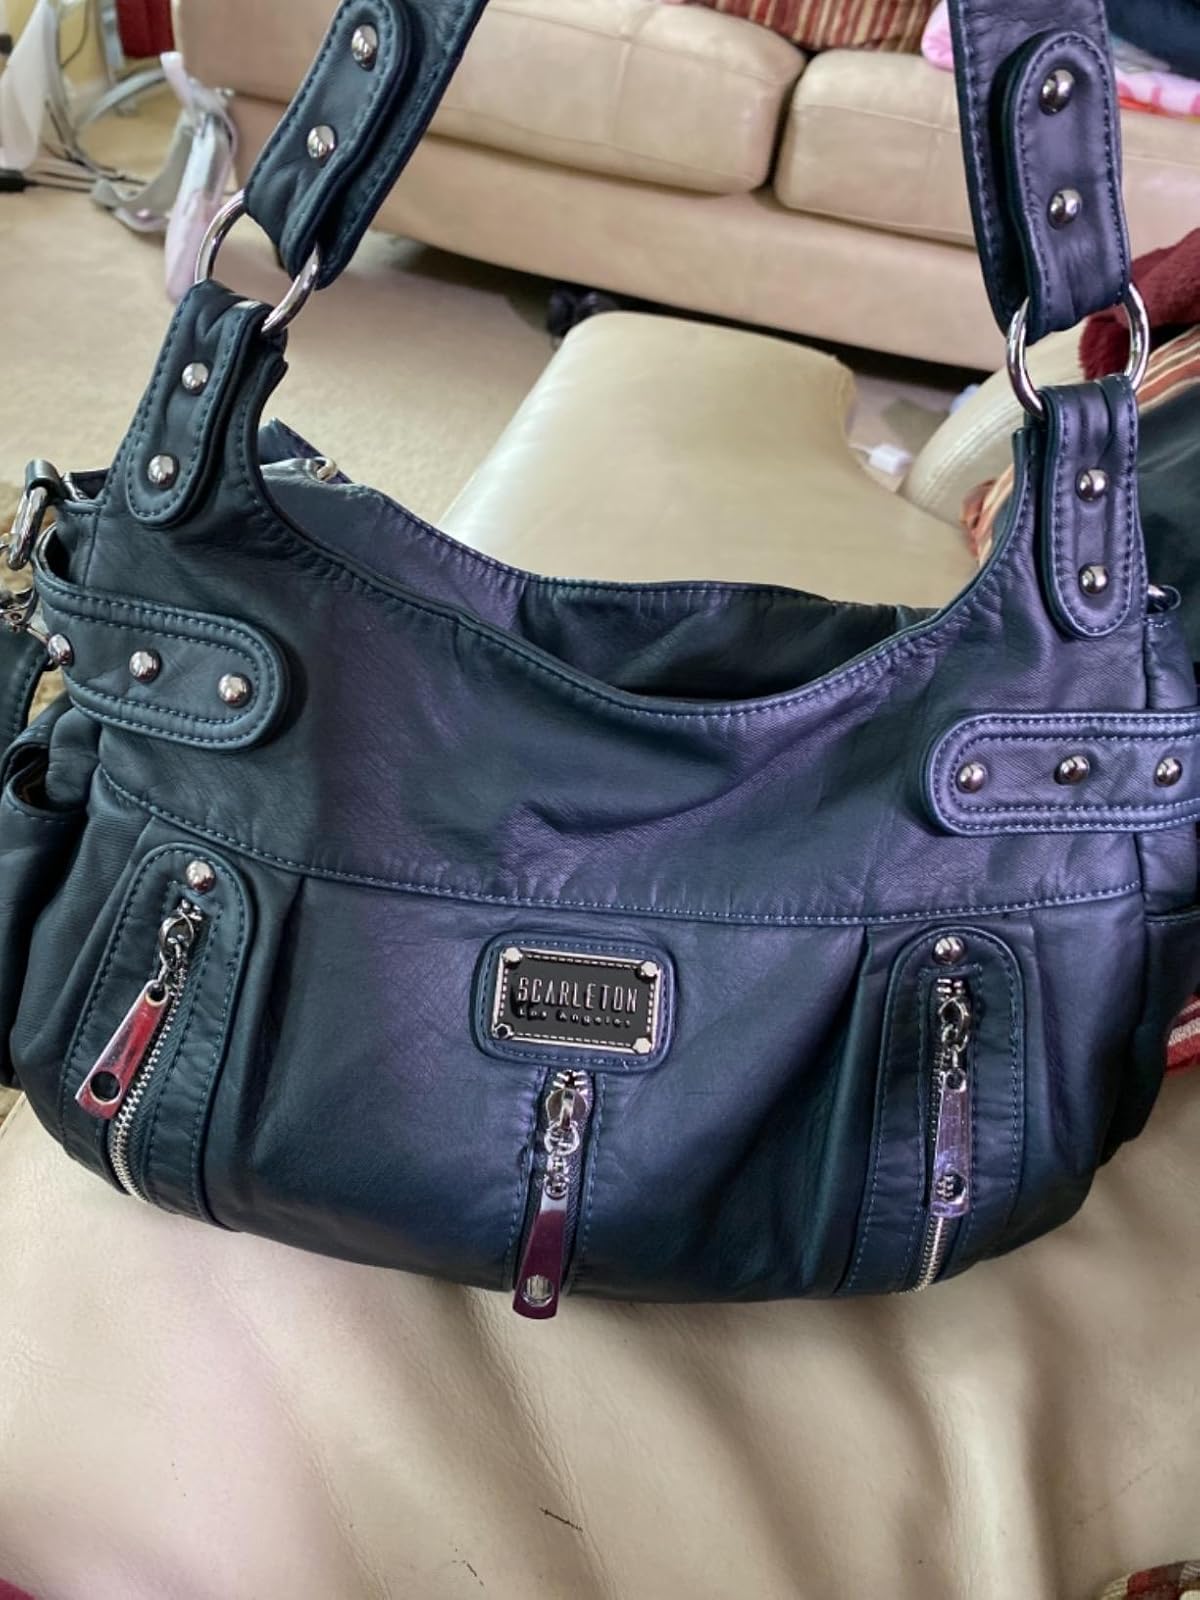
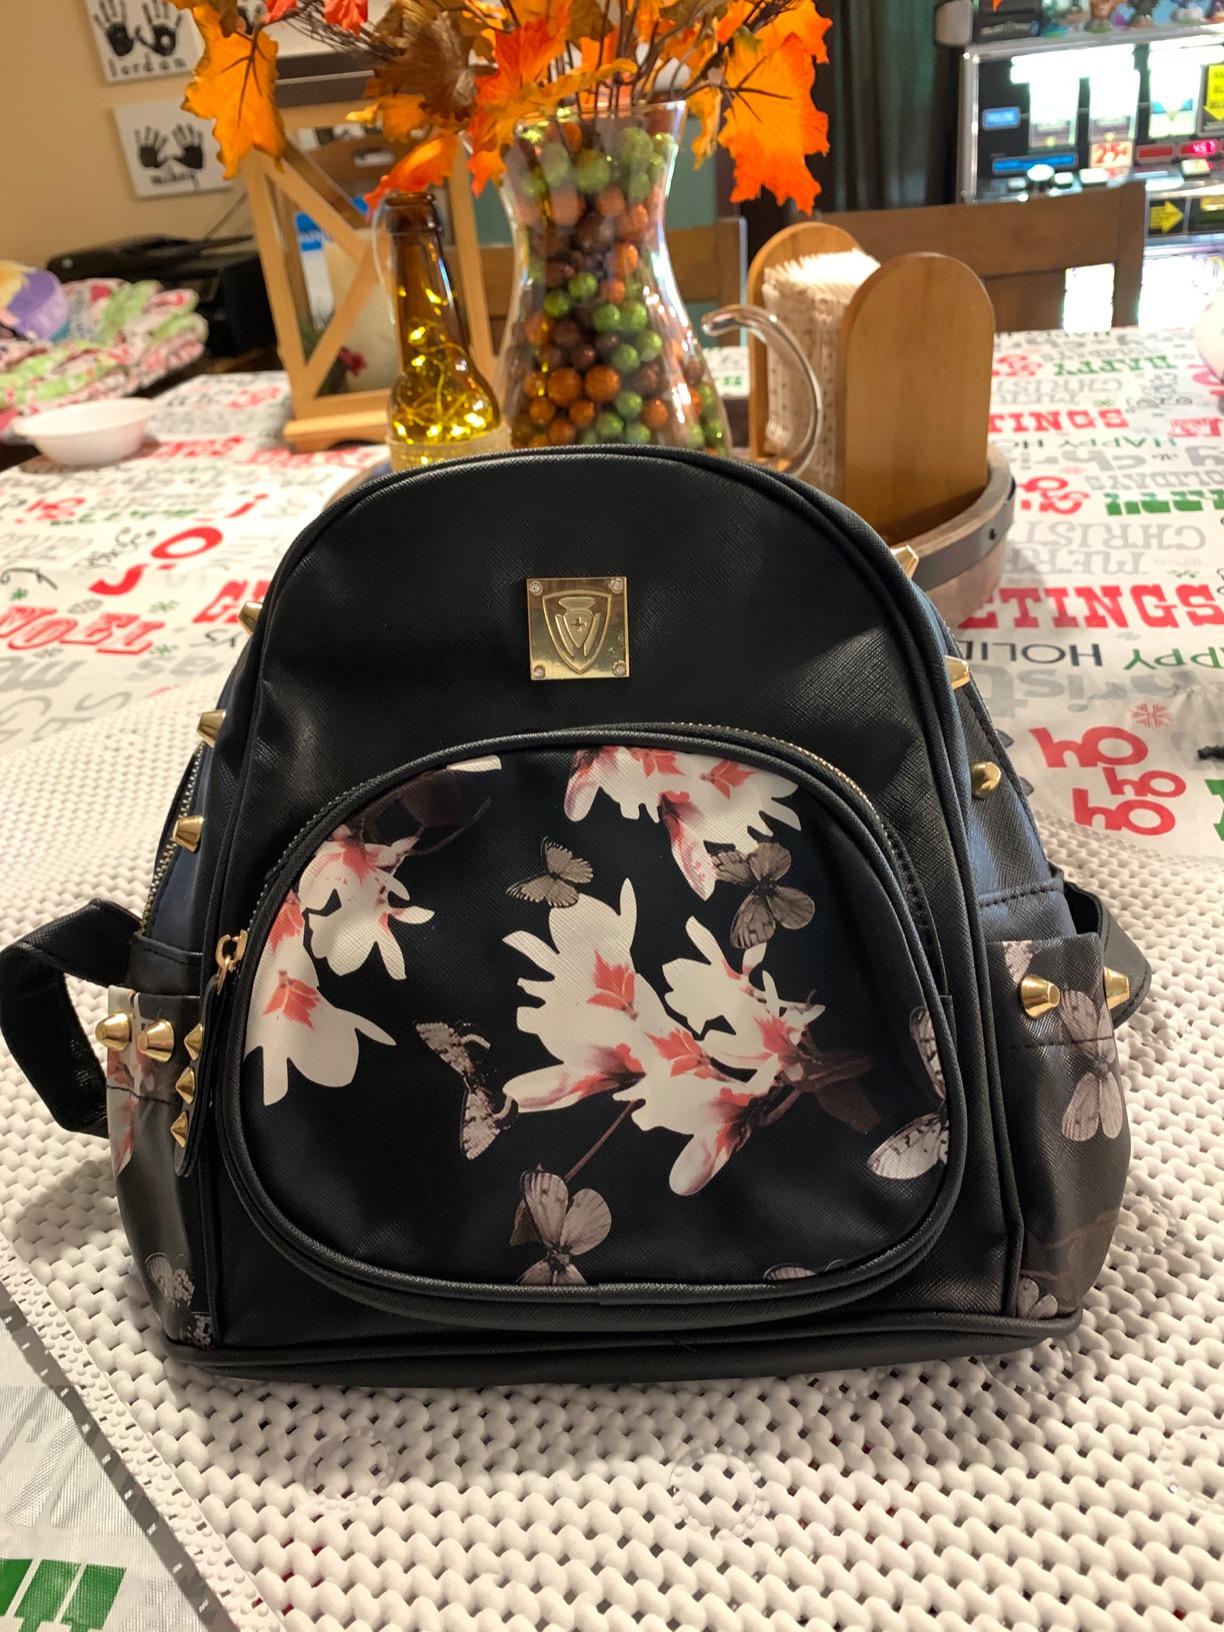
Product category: accessories_handbag
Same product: no